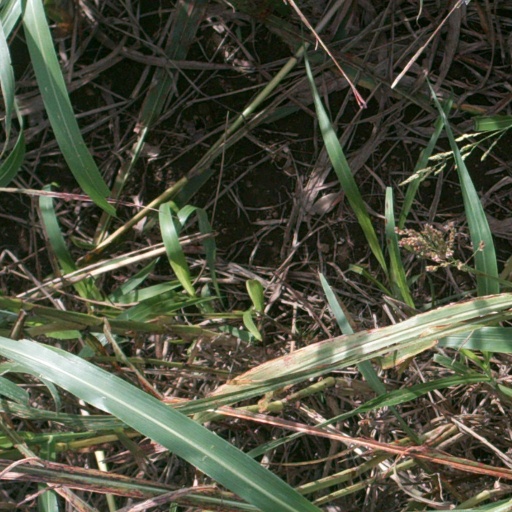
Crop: sorghum